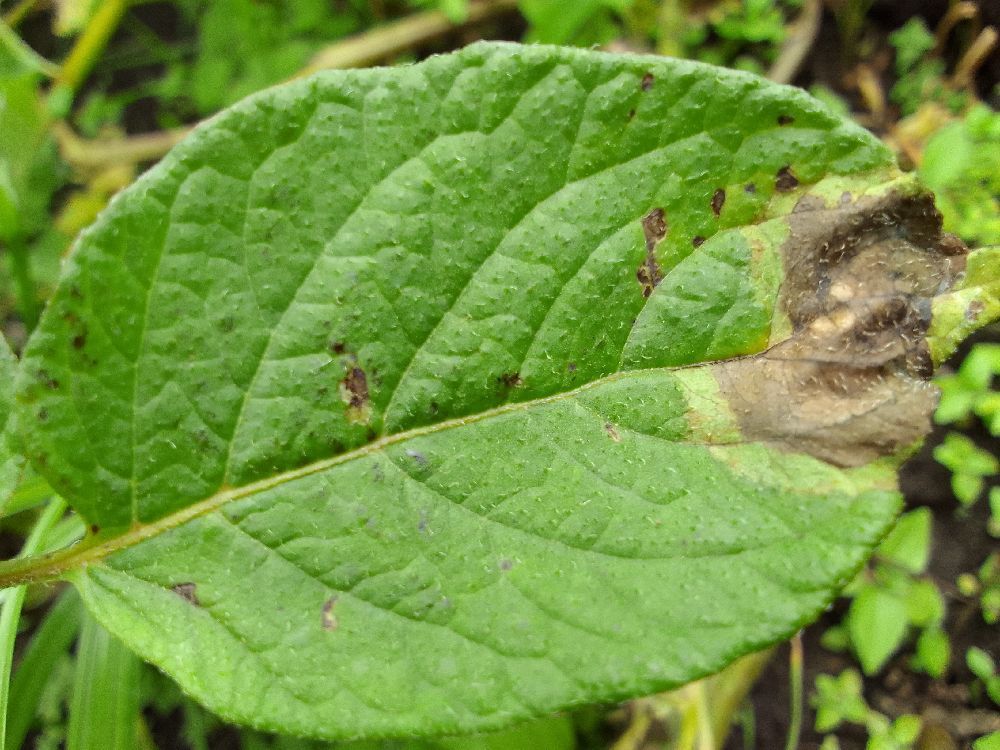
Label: Late blight